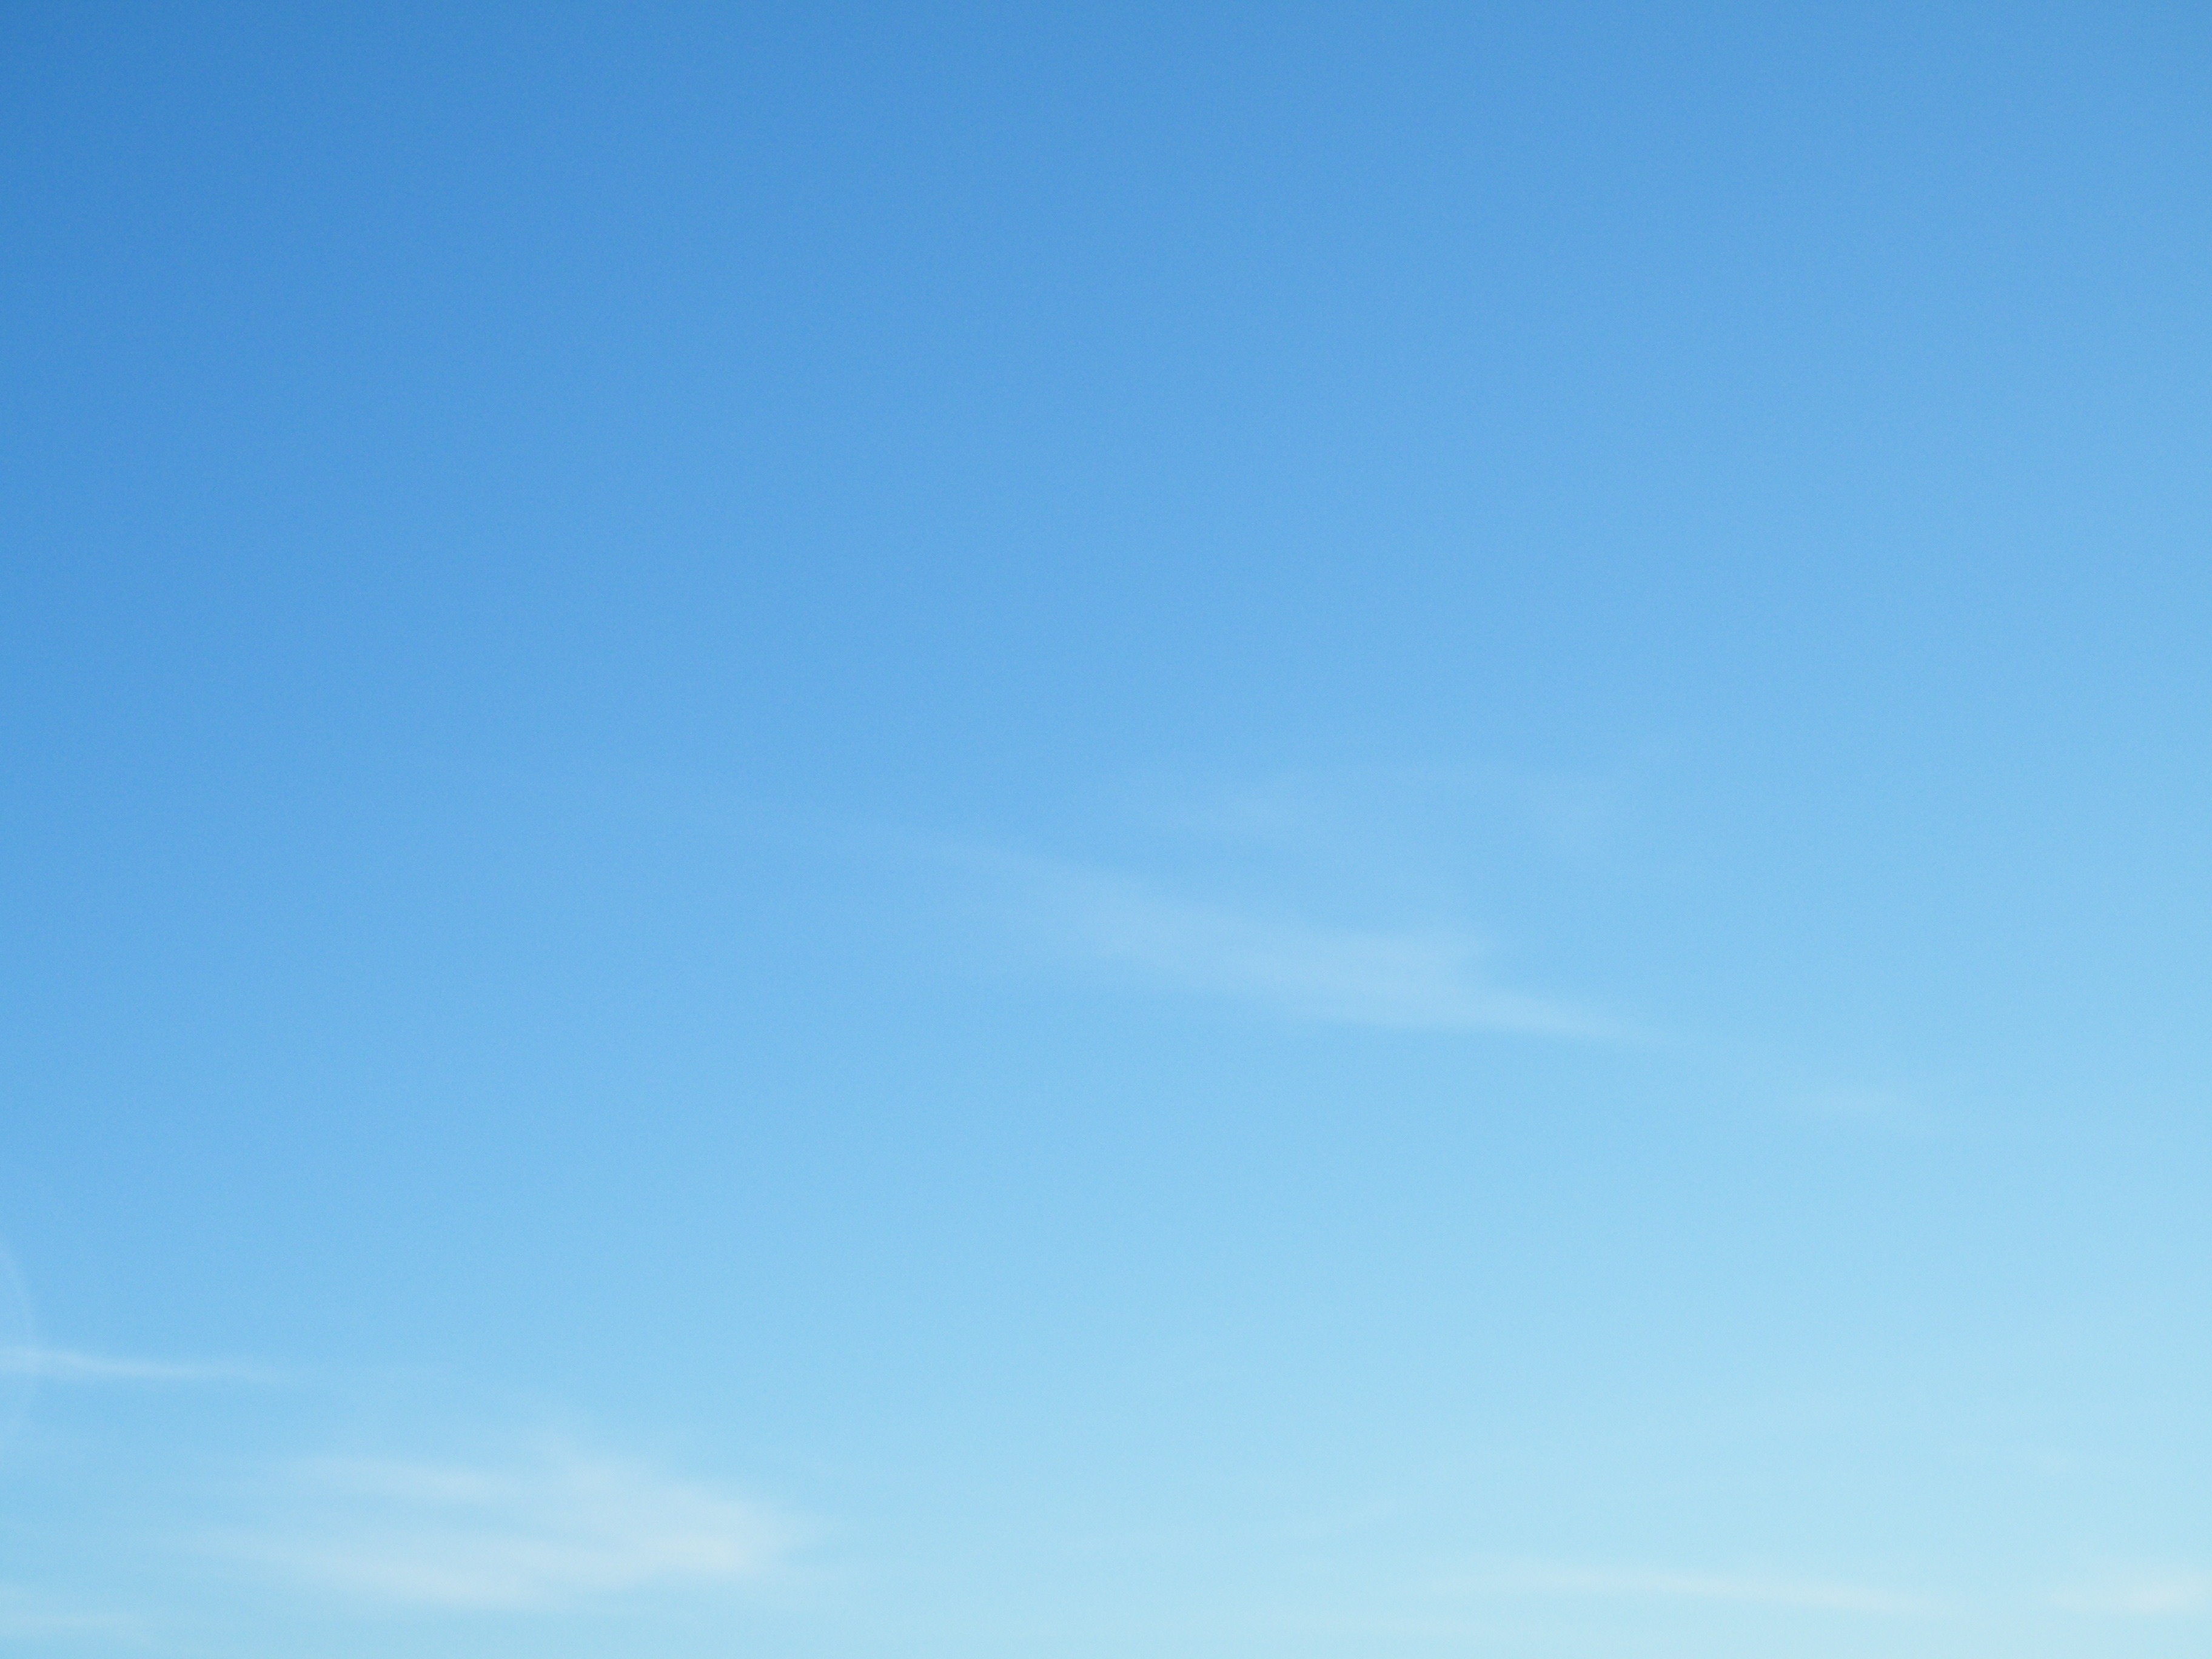
nature, horizon, cloud, sky, sunlight, atmosphere, daytime, environment, line, tranquil, scenic, weather, cumulus, blue, cloudscape, outdoors, clouds, ecosystem, meteorology, atmosphere of earth